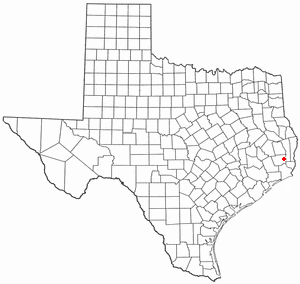
Silsbee est une ville située dans le comté de Hardin au Texas, aux États-Unis. En 2010, sa population est de 6 611 habitants. La ville fait partie de l'agglomération de Beaumont-Port Arthur.